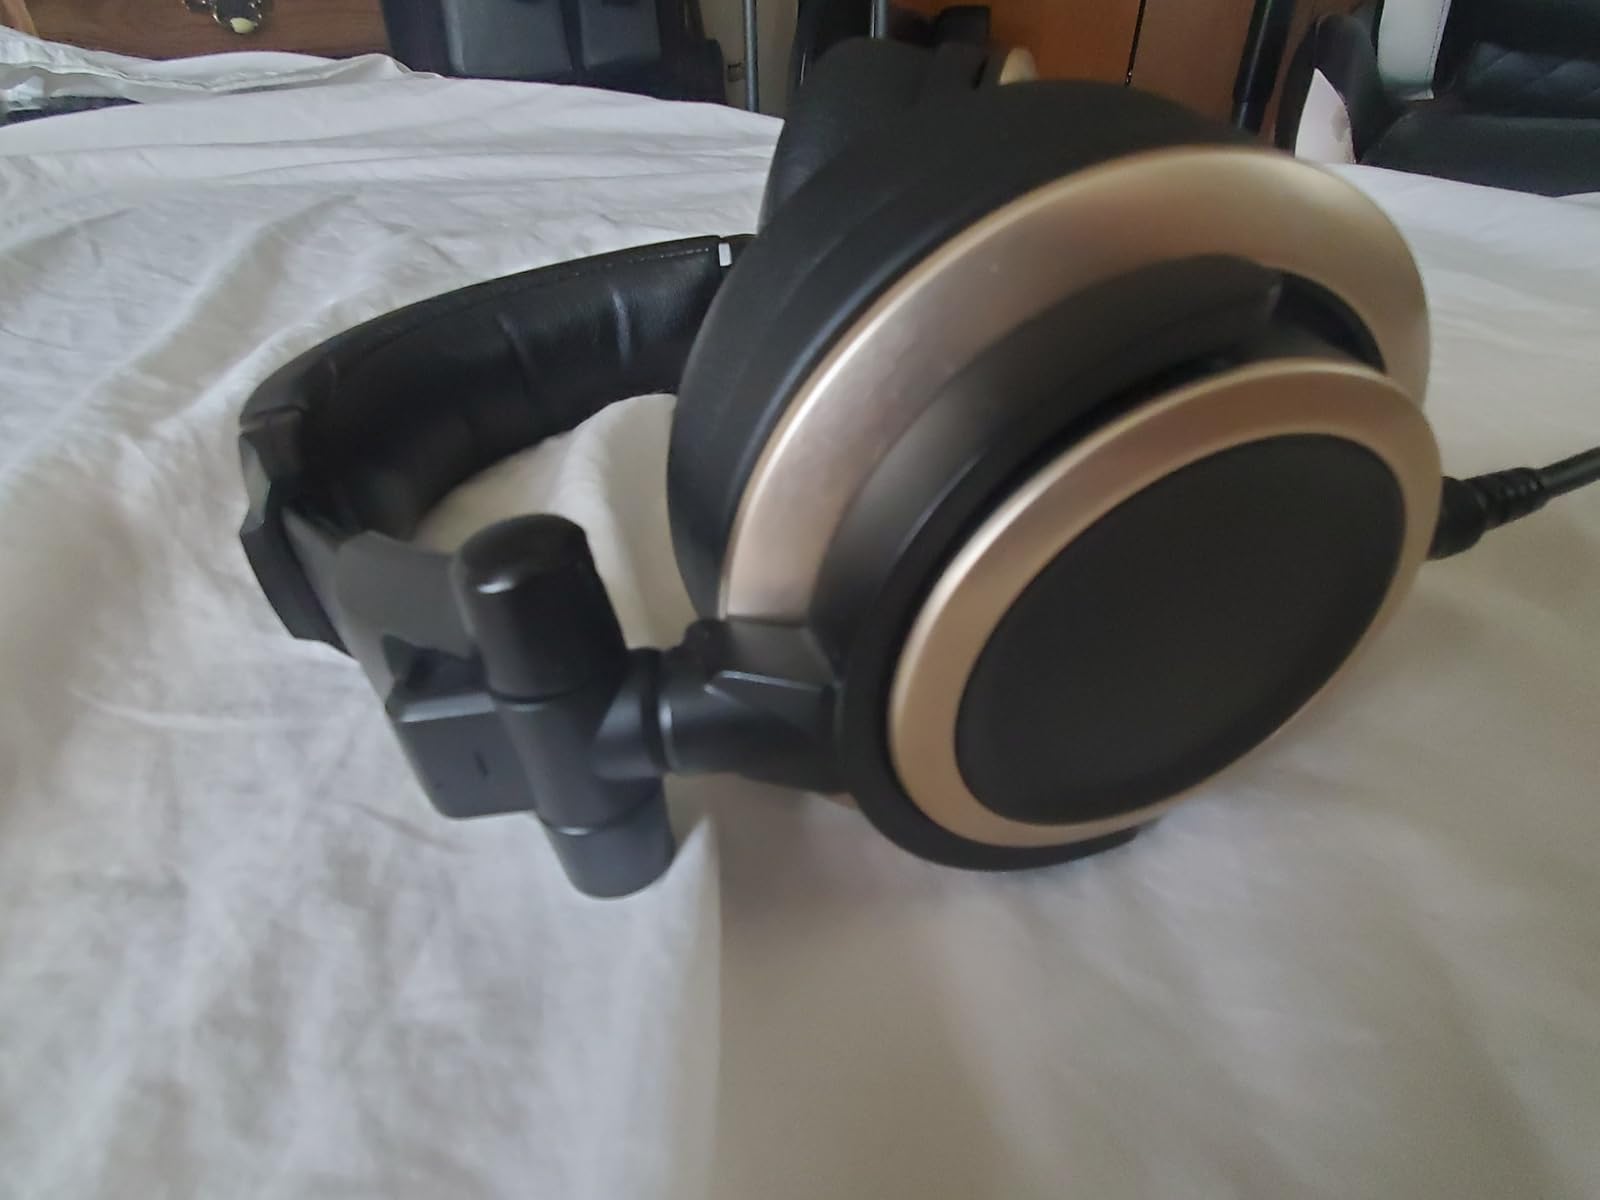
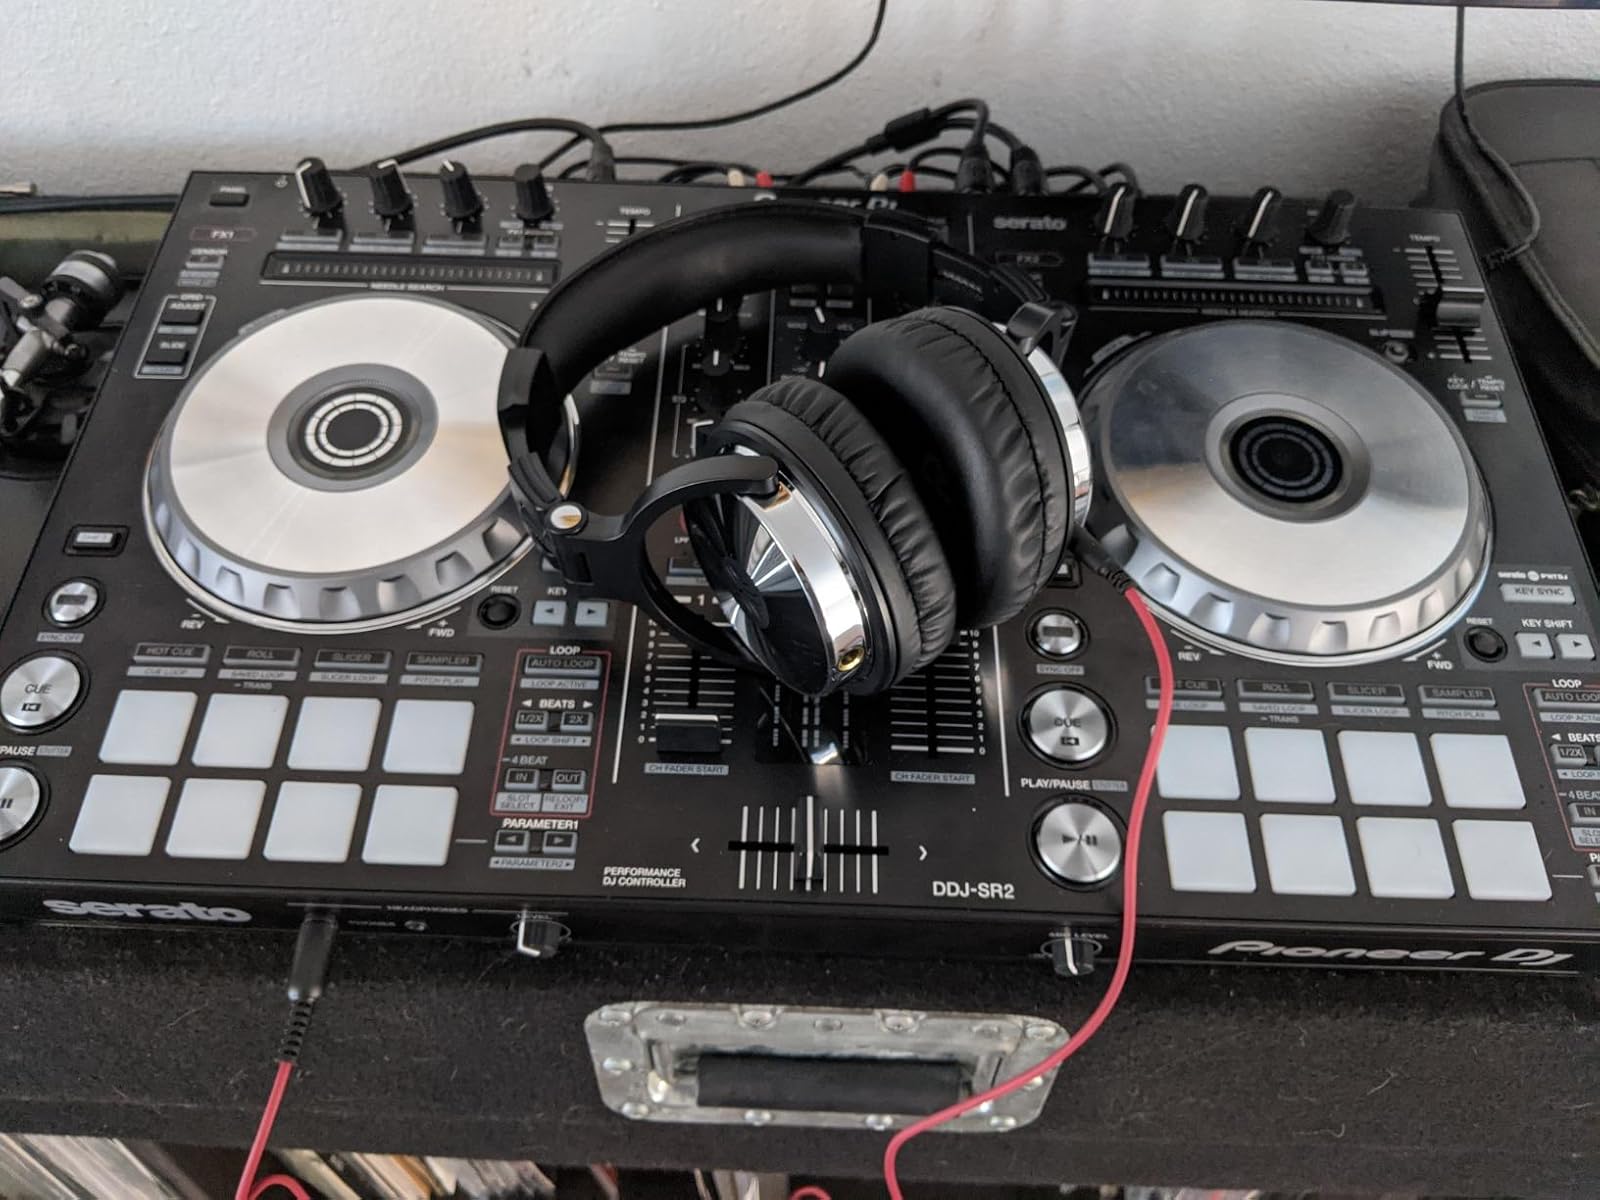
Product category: headphones
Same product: no